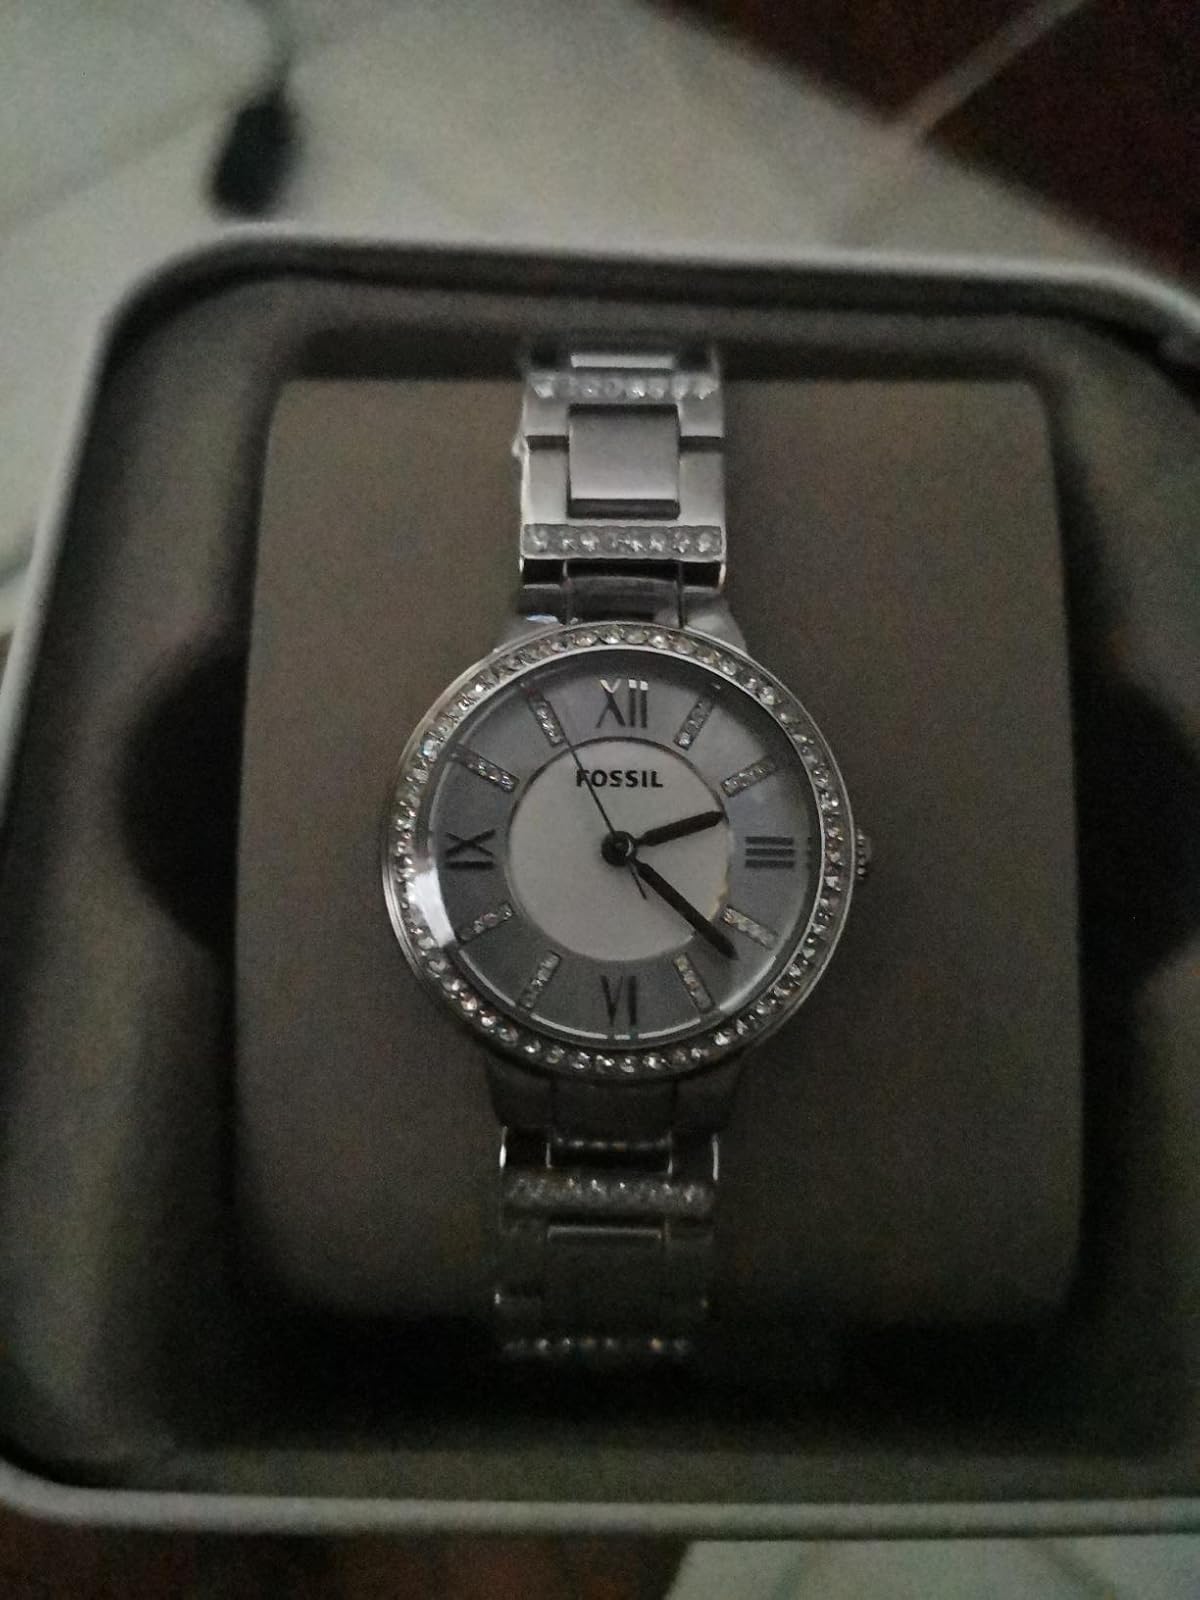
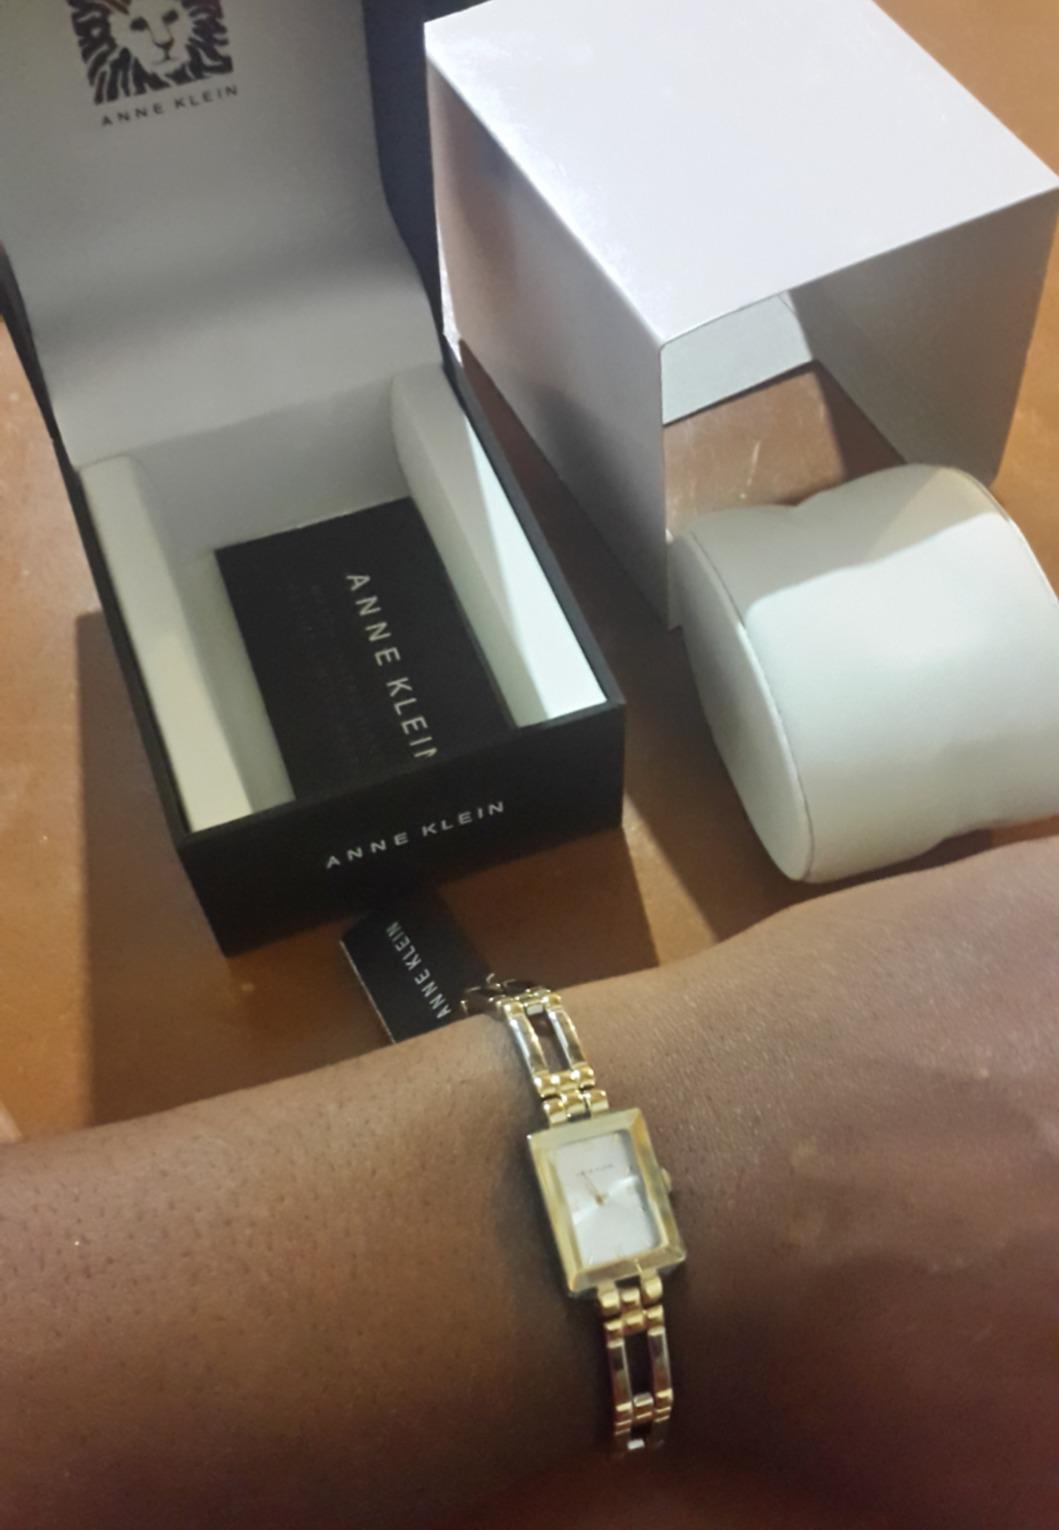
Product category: accessories_watch
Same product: no